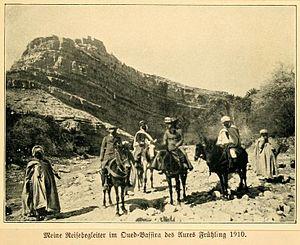
Les expéditions de recherche allemandes en Afrique intérieure sont une série de quatorze expéditions menées en Afrique par des scientifiques allemands entre 1904 et 1955. Les douze premières sont dirigées par l'ethnologue Leo Frobenius, on les appelle parfois les « expéditions Frobenius ».